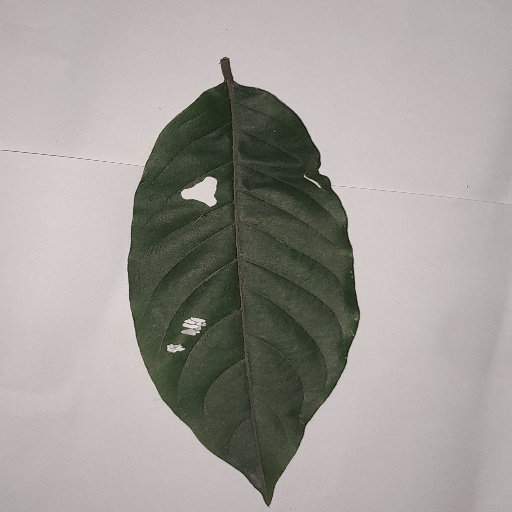
Species: HariTaki
Leaf condition: Shot Hole